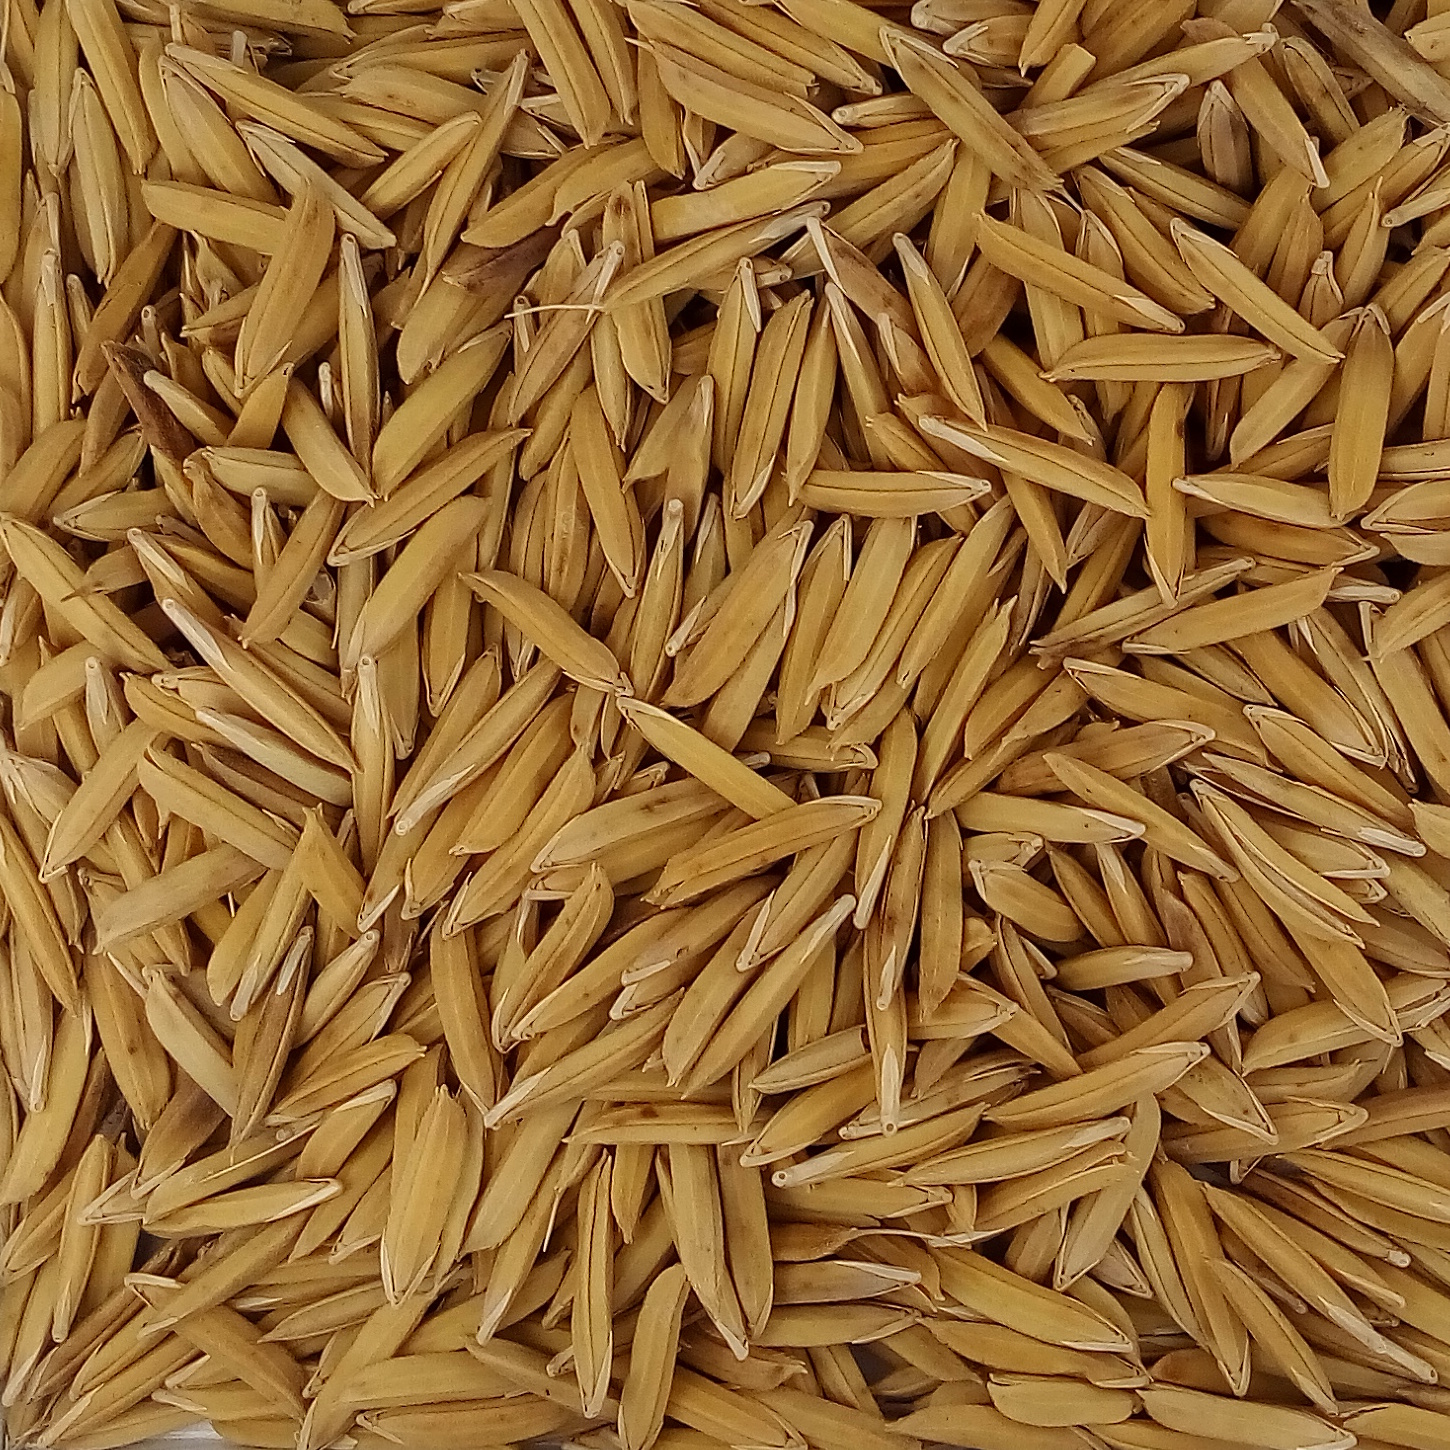
Rice seed variety: 1121